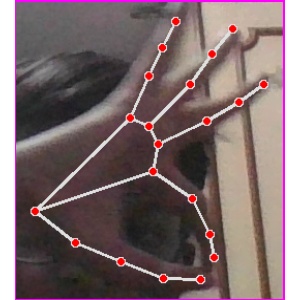
अक्षर: ण